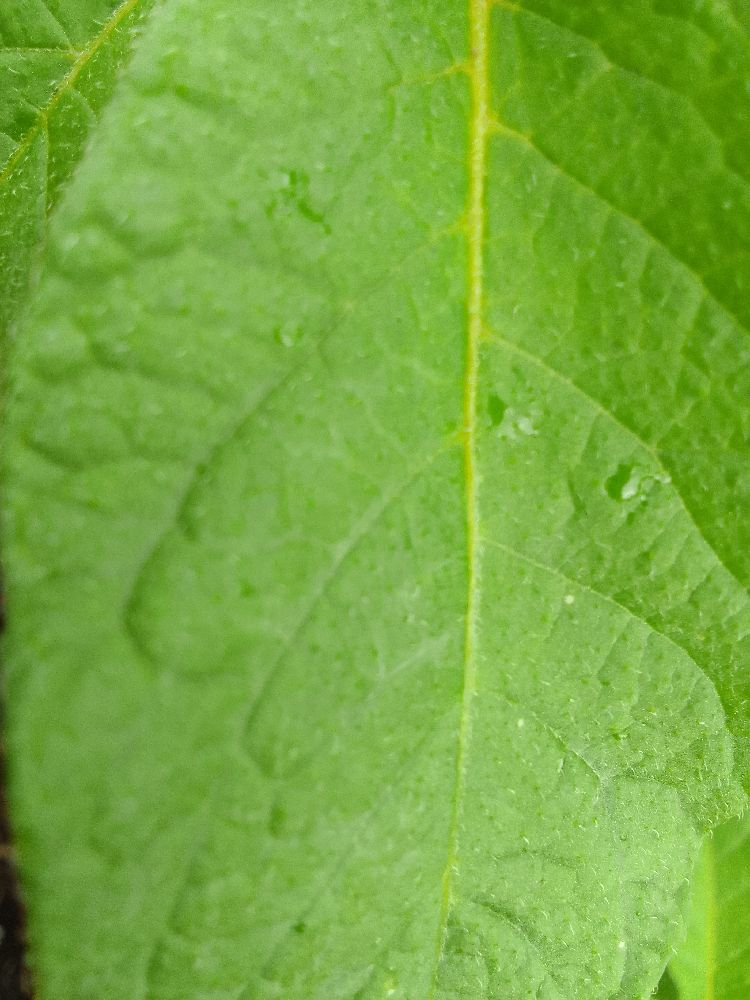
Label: Healthy